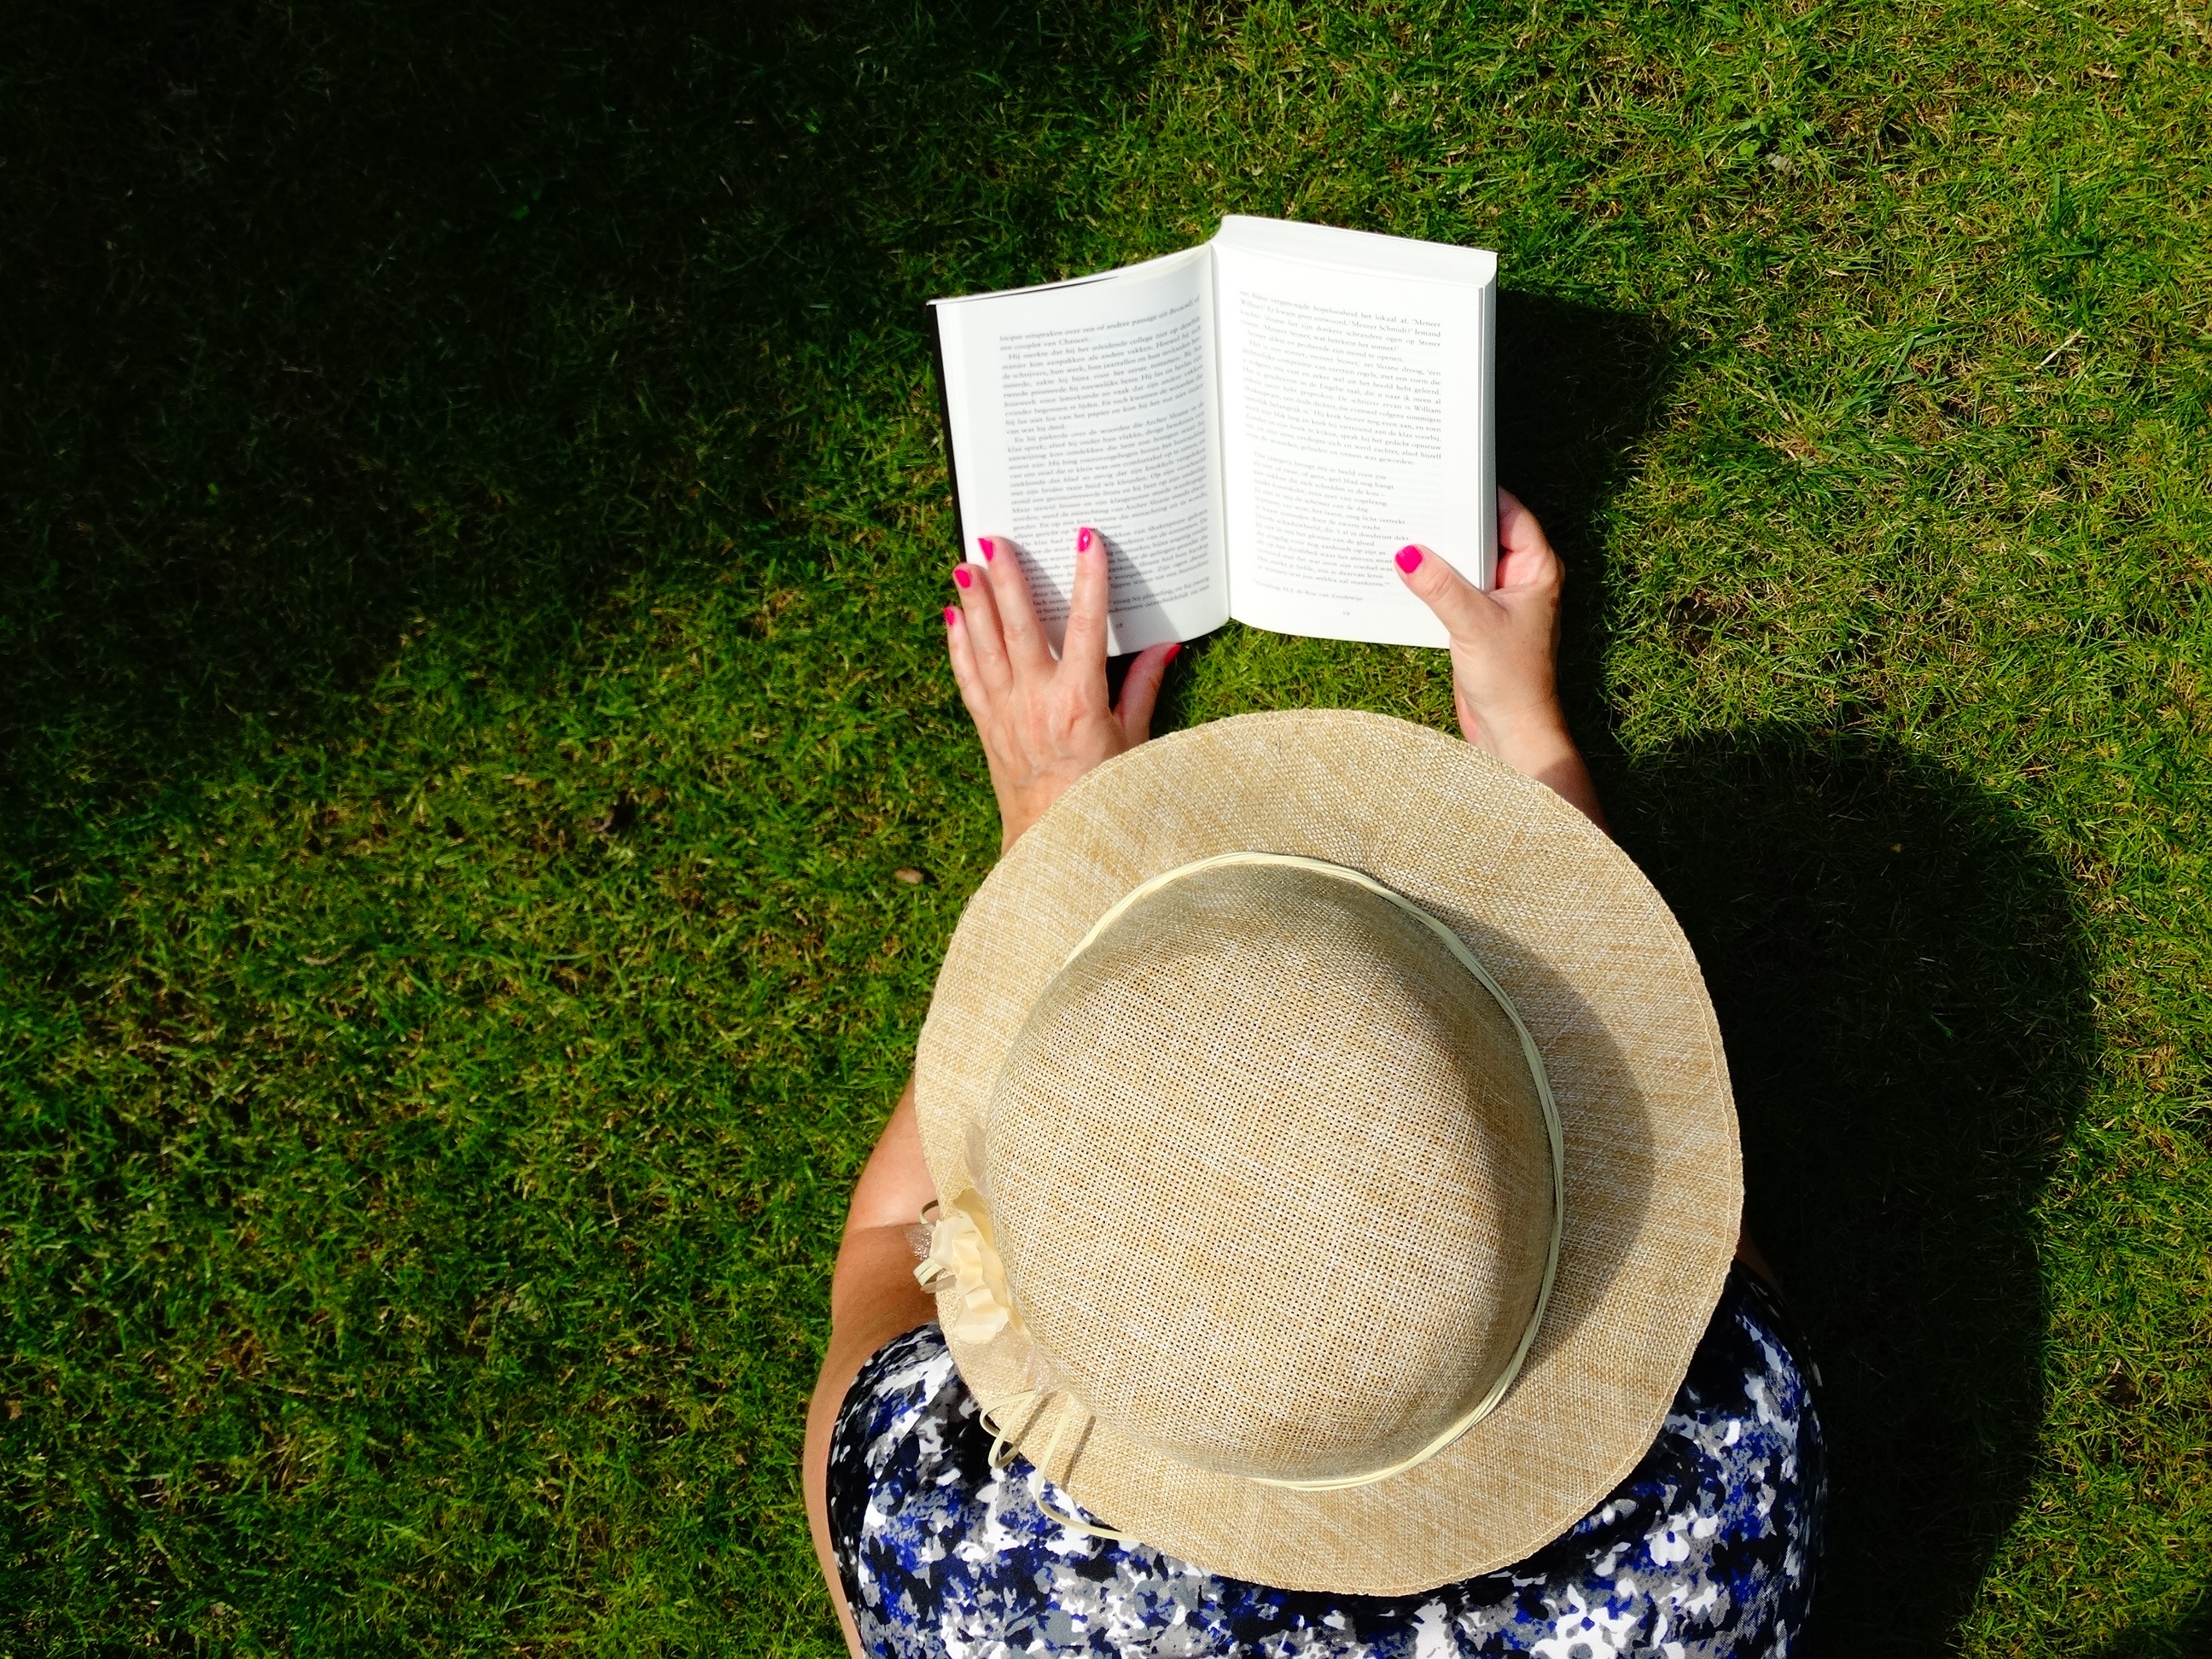
grass, book, read, lawn, summer, green, relax, hat, garden, drum, art, books